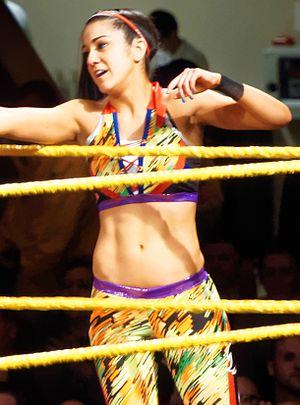
La 33ᵉ édition de WrestleMania est une manifestation de catch produite par la World Wrestling Entertainment, une fédération de catch américaine, qui est télédiffusée, visible en paiement à la séance, sur le WWE Network ainsi que sur la chaîne de télévision française AB1. L'événement s'est déroulé le 2 avril 2017 au Stade Camping World à Orlando, dans l'état de Floride. Il s'agit de la trente-troisième édition de WrestleMania, qui fait partie avec le Royal Rumble, SummerSlam et les Survivor Series du « Big Four » à savoir « les Quatre Grands ». Il s'agit de la plus grande représentation annuelle de divertissement sportif. C'est la seconde fois que WrestleMania, après WrestleMania XXIV en 2008, prend place au Stade Camping World à Orlando et la troisième fois que WrestleMania se tiendra dans l’état de Floride pour le Showcase of the Immortals après WrestleMania XXIV et WrestleMania XXVIII qui s’est déroulé à Miami en 2012.